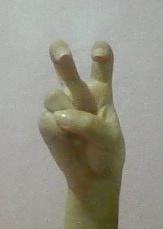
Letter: toot